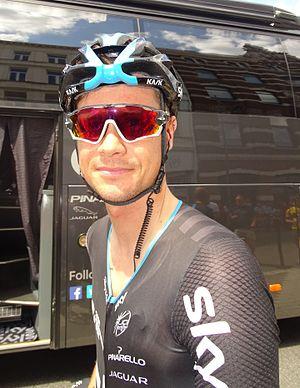
Reportage réalisé le lundi 6 juillet à l'occasion du départ de la troisième étape du Tour de France 2015 à Anvers, Belgique.
Nicolas Roche est un coureur cycliste irlandais, né le 3 juillet 1984 à Conflans-Sainte-Honorine dans les Yvelines. Il court actuellement pour l’équipe Sunweb. Il est le fils de Stephen Roche, le neveu de Lawrence Roche et le cousin de Daniel Martin. Étant né et ayant grandi en France, il possède la double-nationalité franco-irlandaise.